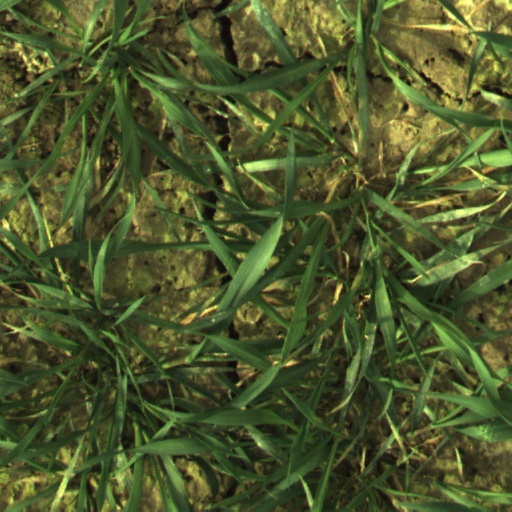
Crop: wheat